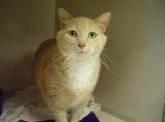
cat